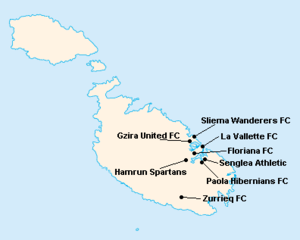
Répartition des clubs en Premier League Maltaise 1981-1982.
La saison 1981-1982 de Premier League Maltaise était la soixante-septième édition de la première division maltaise.